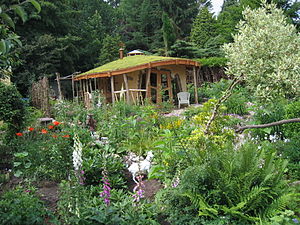
Kolonihaveområde / Referencer
Kolonihave i Groningen.
Kolonihave i Groningen/Nederlande.
Kolonihaveområde er et areal som omfatter mindst fem havelodder, som i gennemsnit ikke må være større end 400 kvadratmeter. Helårsbeboelse er ikke tilladt; kun i perioden fra april til oktober er det tilladt at bo i haverne.